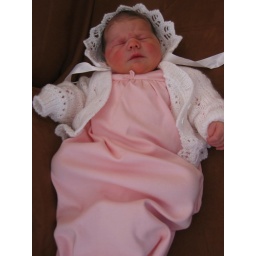
Meredith's coming home outfit - a vision in pink